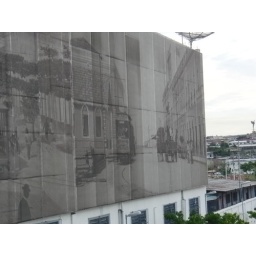
street car used to run in Manaus